California Midwinter International Exposition of 1894

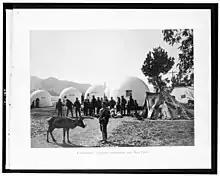
Eskimaux Village with reindeer and dog team

The Mining Camp was one of the most unique and popular exhibits in the fair. It was located on the North slope of Strawberry Hill and cost around $2,500 to construct. The Mining Camp provided food, games, and an